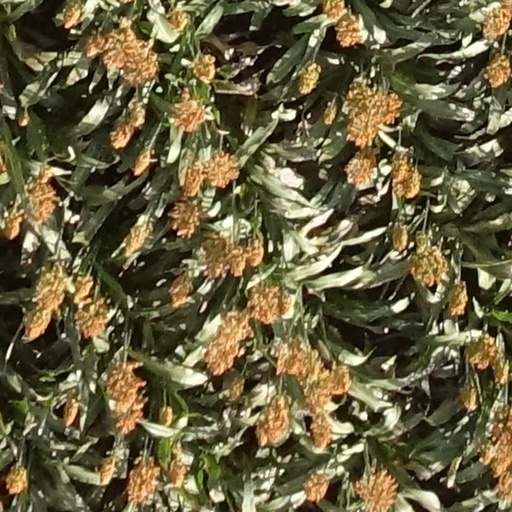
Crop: sorghum